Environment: real
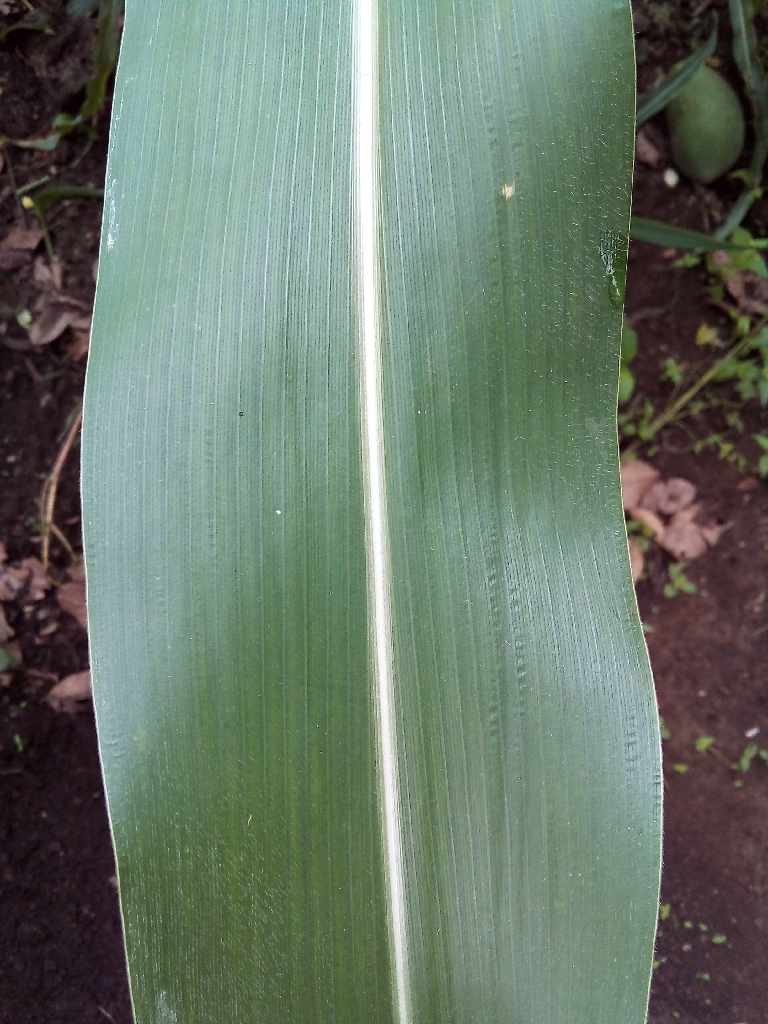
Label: healthy